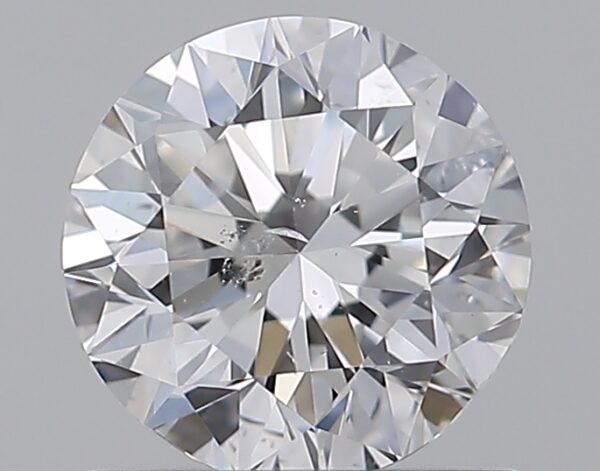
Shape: round
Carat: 1.01
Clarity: SI2
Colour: E
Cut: VG
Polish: EX
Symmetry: VG
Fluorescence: N
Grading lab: GIA
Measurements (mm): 6.24 x 6.3 x 4.05